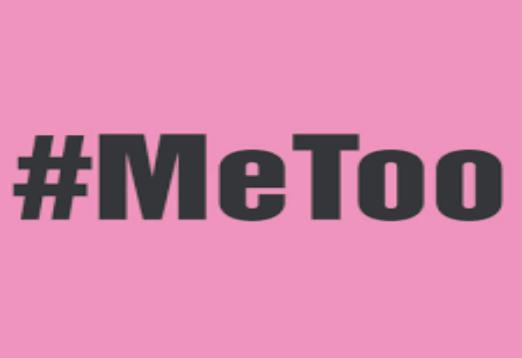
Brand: me too
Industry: Electronic